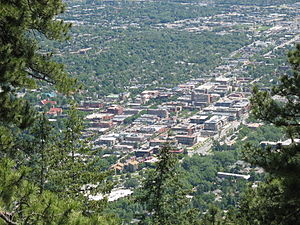
Boulder
Udsigt over Boulder
Boulder er en by i den amerikanske delstat i Colorado. Byen har 91.685 indbyggere, og er en del Denver-Aurora-Boulder-byområdet. Den ligger 40 km fra Denver. Byen ligger ved Rocky Mountains og Rocky Mountain National Park.